Mississippi Highway 13

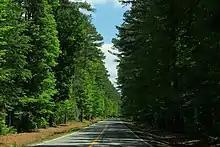
Mississippi Highway 13 passing through a portion of the Bienville National Forest

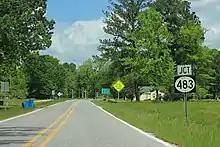
MS 13 north near its intersection with MS 483 in Forkville

MS 13 heads north through wooded areas (part of the Bienville National Forest) for several miles, where it passes through Kracker Station, before having an interchange with I-20 (Exit 77) and entering Morton. The highway passes through mostly neighborhoods, passing by Roosevelt State Park, and having an intersection with US 80 and a short concurrency with MS 481 on the west side of downtown. MS 13 now leaves Morton and passes through remote woodlands for the next several miles, with the only sign of civilization being the small community of Forkville, where it has an intersection with MS 483. It now crosses into Leake County.